Harold Moody (athlete)

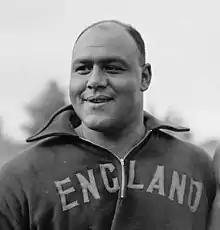
Moody at the 1950 British Empire Games

Harold Ernest Arundel Moody (1 November 1915 – 12 September 1986) was a British shot putter.